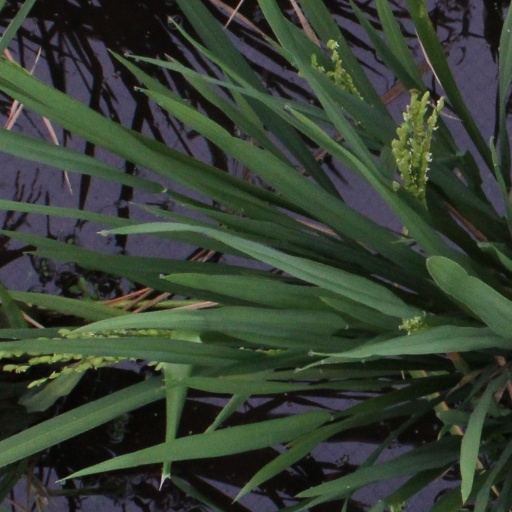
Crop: rice